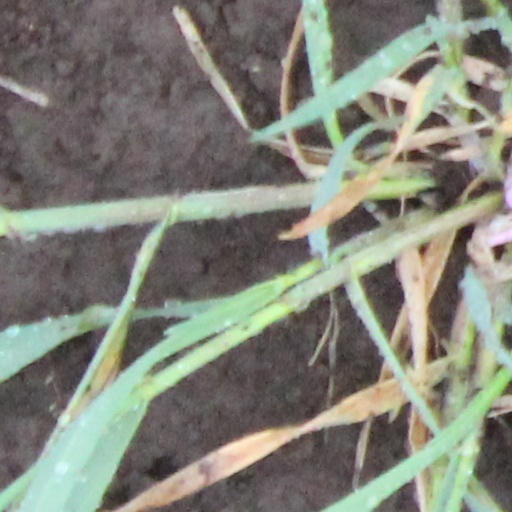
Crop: wheat